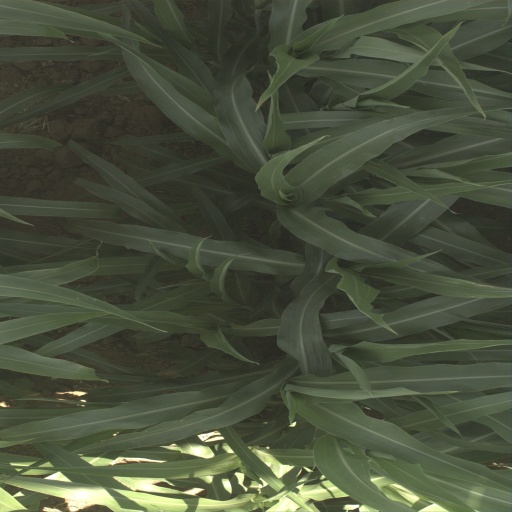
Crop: sorghum